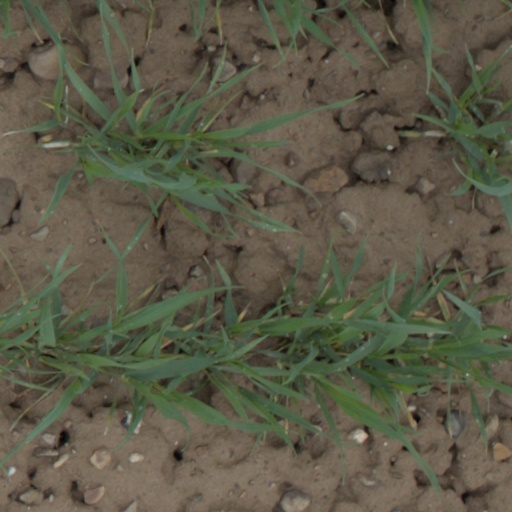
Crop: wheat